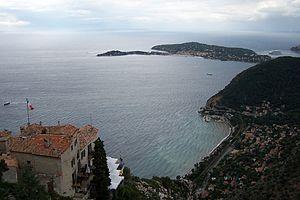
Èze est une commune française située dans le département des Alpes-Maritimes en région Provence-Alpes-Côte d'Azur. Ses habitants sont appelés les Ézasques.
Cet article recense les sites Natura 2000 des Alpes-Maritimes, en France.
Le cap Ferrat est une presqu’île située sur la Côte d’Azur, dans le département des Alpes-Maritimes. Il sépare Beaulieu-sur-Mer de Villefranche-sur-Mer. La ville de Saint-Jean-Cap-Ferrat se développe sur sa côte est. La Rade de Villefranche le borde sur sa côte ouest.